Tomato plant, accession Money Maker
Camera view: tilt-top (135 deg); turntable rotation: 90 degrees
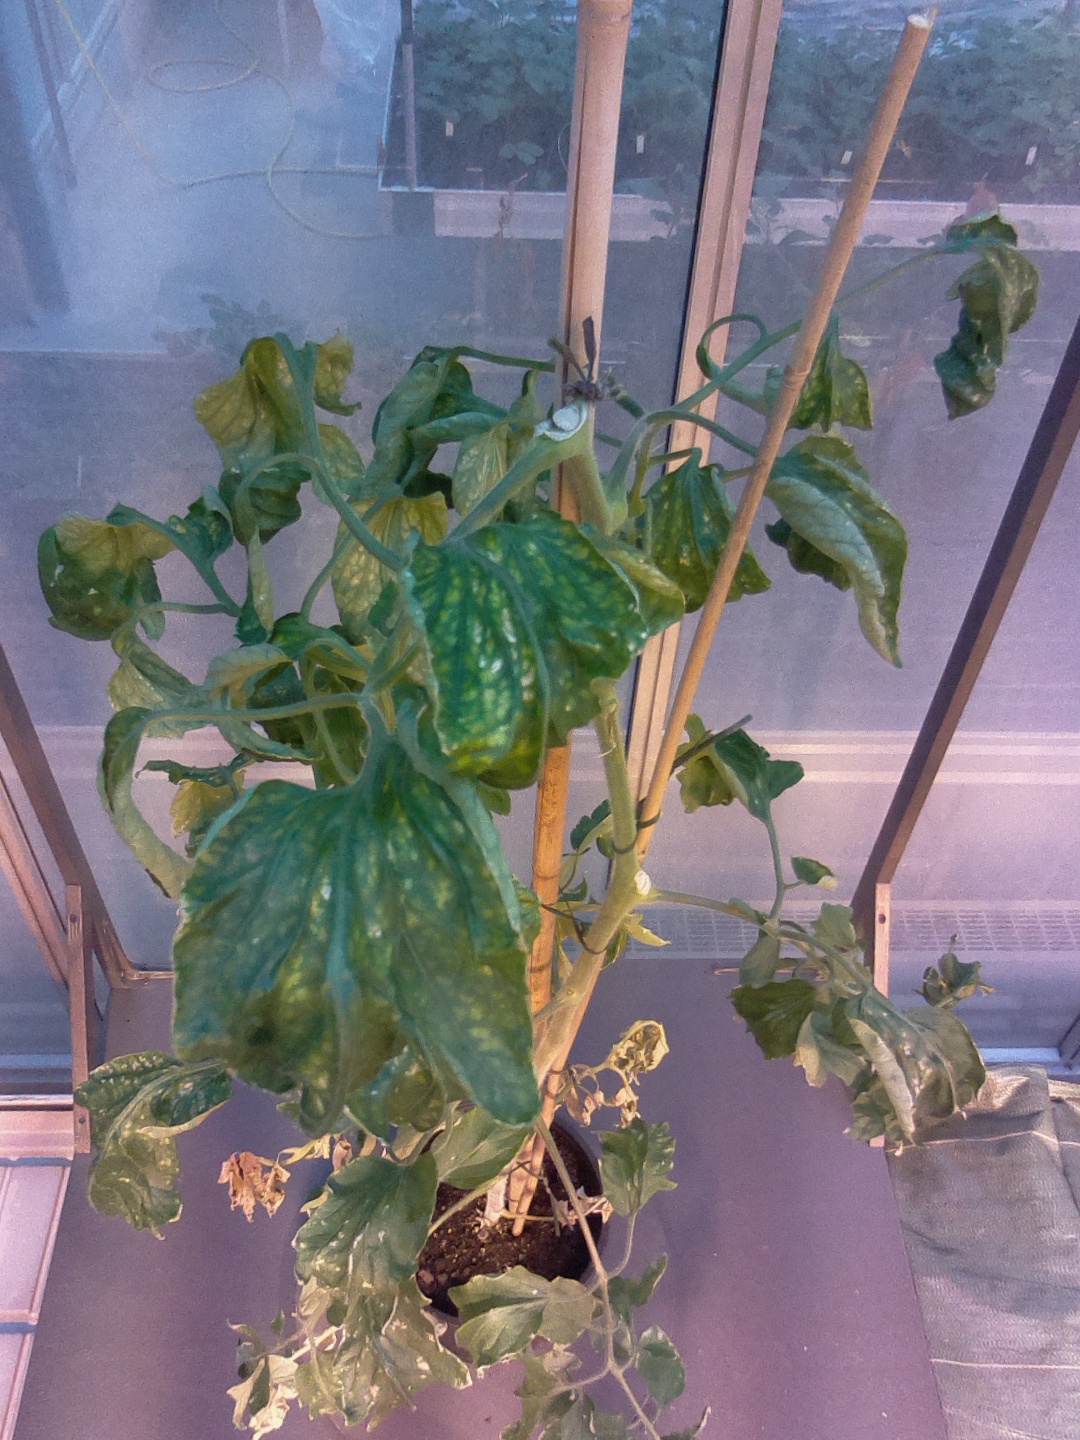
BBCH growth stage 29: 90%-100% Side shoots formed